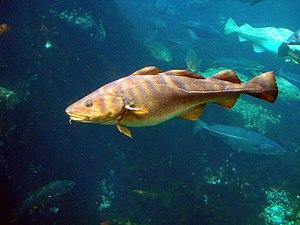
Sermilik — ou, en danois : Egede og Rothes Fjord — est un fjord situé dans le Sud-Est du Groenland. Il fait partie de la municipalité de Sermersooq. Recouvrant une surface totale de 1 103 km², Sermilik est le plus vaste fjord du Sud-Est du Groenland.
Les gadiformes forment un ordre de poissons osseux à nageoires rayonnées qui comprend dix familles.
Les Gadidés sont une famille de poissons marins appartenant à l'ordre des Gadiformes. Cette famille inclut essentiellement des poissons de mer, comme les morues, aiglefins, merlans et lieus, mais aussi, selon certaines classifications, une espèce d'eau douce, la lotte.